Brennan Motor Manufacturing Company

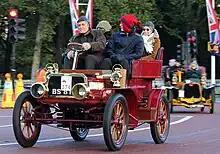
Brennan 14/18HPRear-entrance tonneau 1904

For a brief period from 1902 until 1908, the company produced the "Brennan automobile". The firm would take up auto manufacturing rarely, when demand would be slow. The auto had power unit mid-mounted under the floor and central chain transmission; however, Brennan instead placed the drive to make it go through a sliding gearbox, rather than the then common epicyclic system. Each auto was fitted with a horizontally opposed two-cylinder engine. The rest of the vehicle had a more conventional design with full-elliptic springs, right-hand drive and channel or angle iron section chassis.